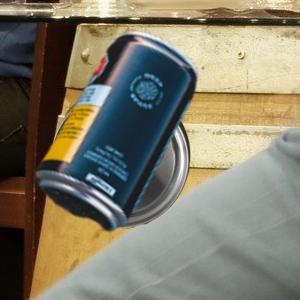
Label: cans